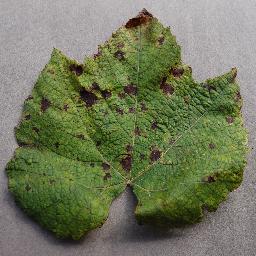
Label: Grape___Leaf_blight_(Isariopsis_Leaf_Spot)